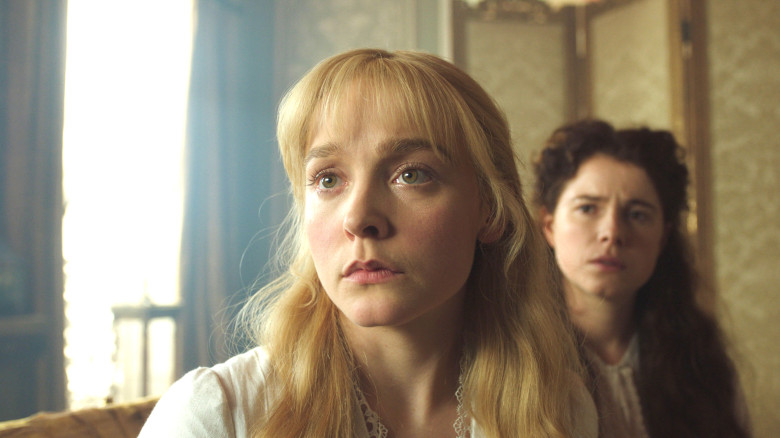
Gender: women